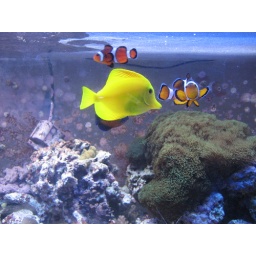
Big bed of green star polyps in the back, the little brown/green one is a pavona